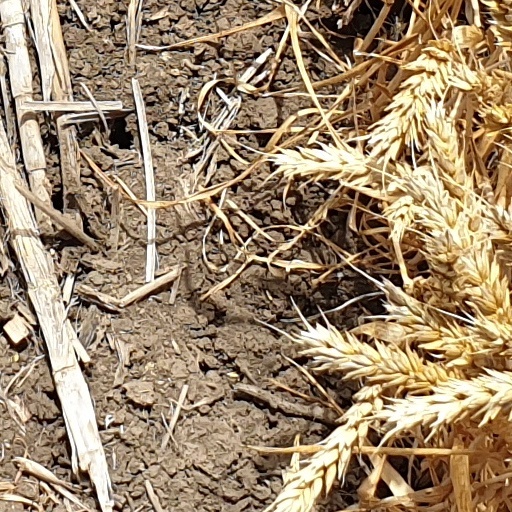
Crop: wheat